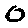
Label: 0